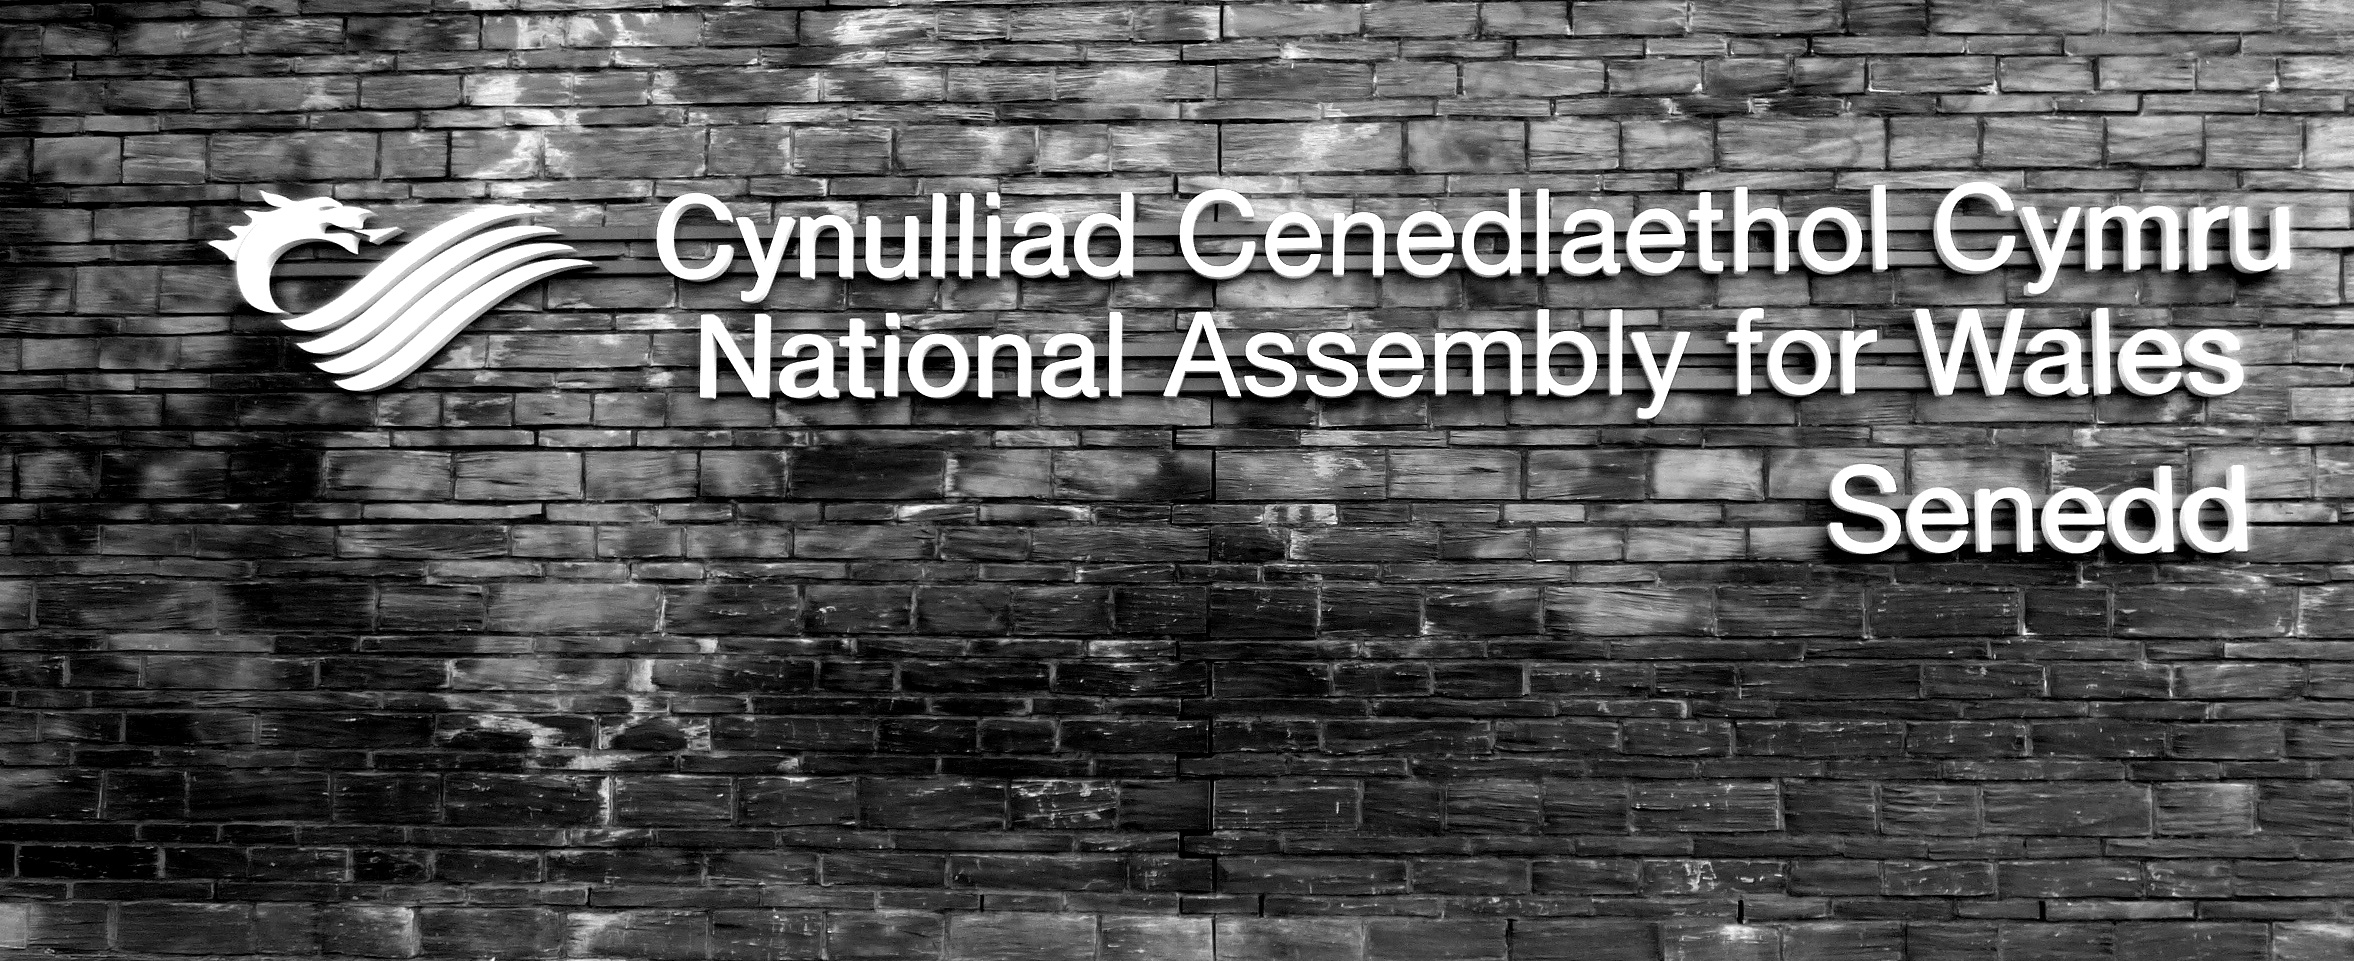
light, black and white, photography, texture, number, wall, photo, explore, canon, bay, contrast, black, monochrome, brick, artwork, font, flickr, colour, wales, art, eos, mono, text, foto, facebook, lumix, panasonic, twitter, vividstriking, anawesomeshot, dazzlingshot, interestingness, cardiff, pinterest, leshaines, leshaines123, bestofshots, monochrome photography